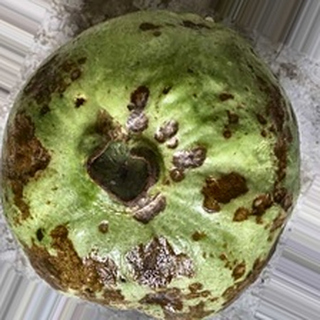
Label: guava_anthracnose